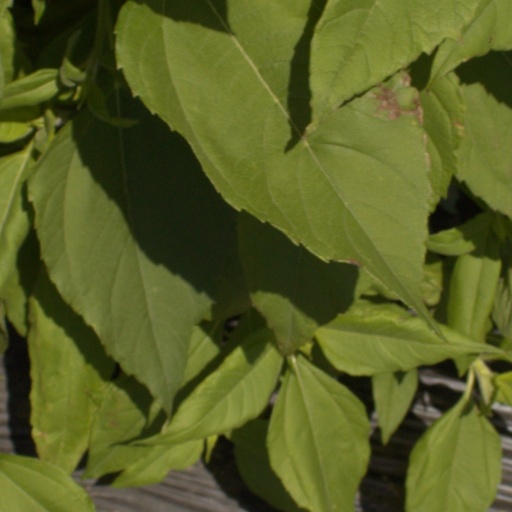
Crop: Jerusalem artichoke